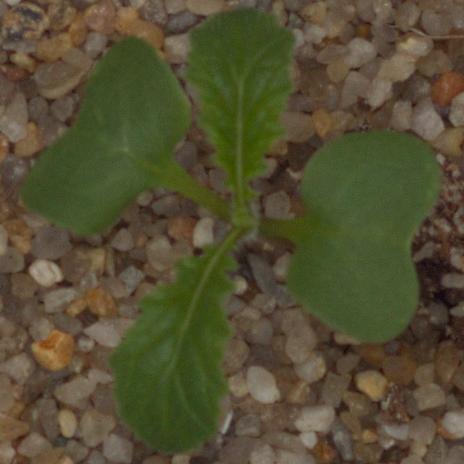
Label: charlock